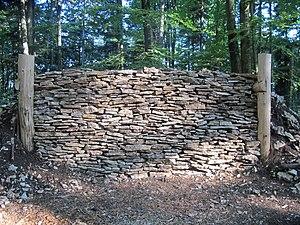
Reconstitution réalisée en 2013 du rempart de barrage hallstattien du site de hauteur fortifié du ""Kastelberg"" à Mœrnach (Haut-Rhin) (Photo M. Landolt, PAIR)."
Le Kastelberg est un site fortifié protohistorique de la période hallstattienne situé sur les communes de Kœstlach et Mœrnach dans le Haut-Rhin.